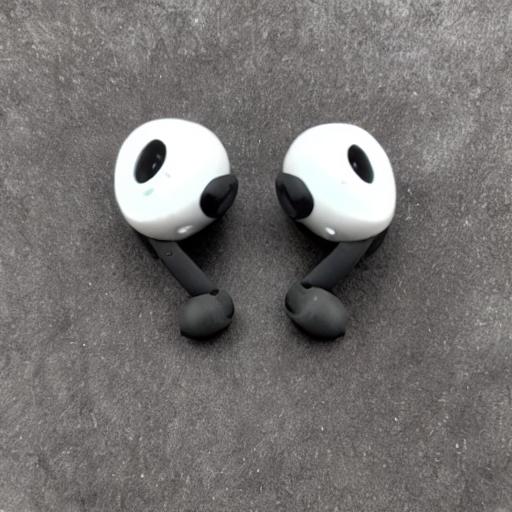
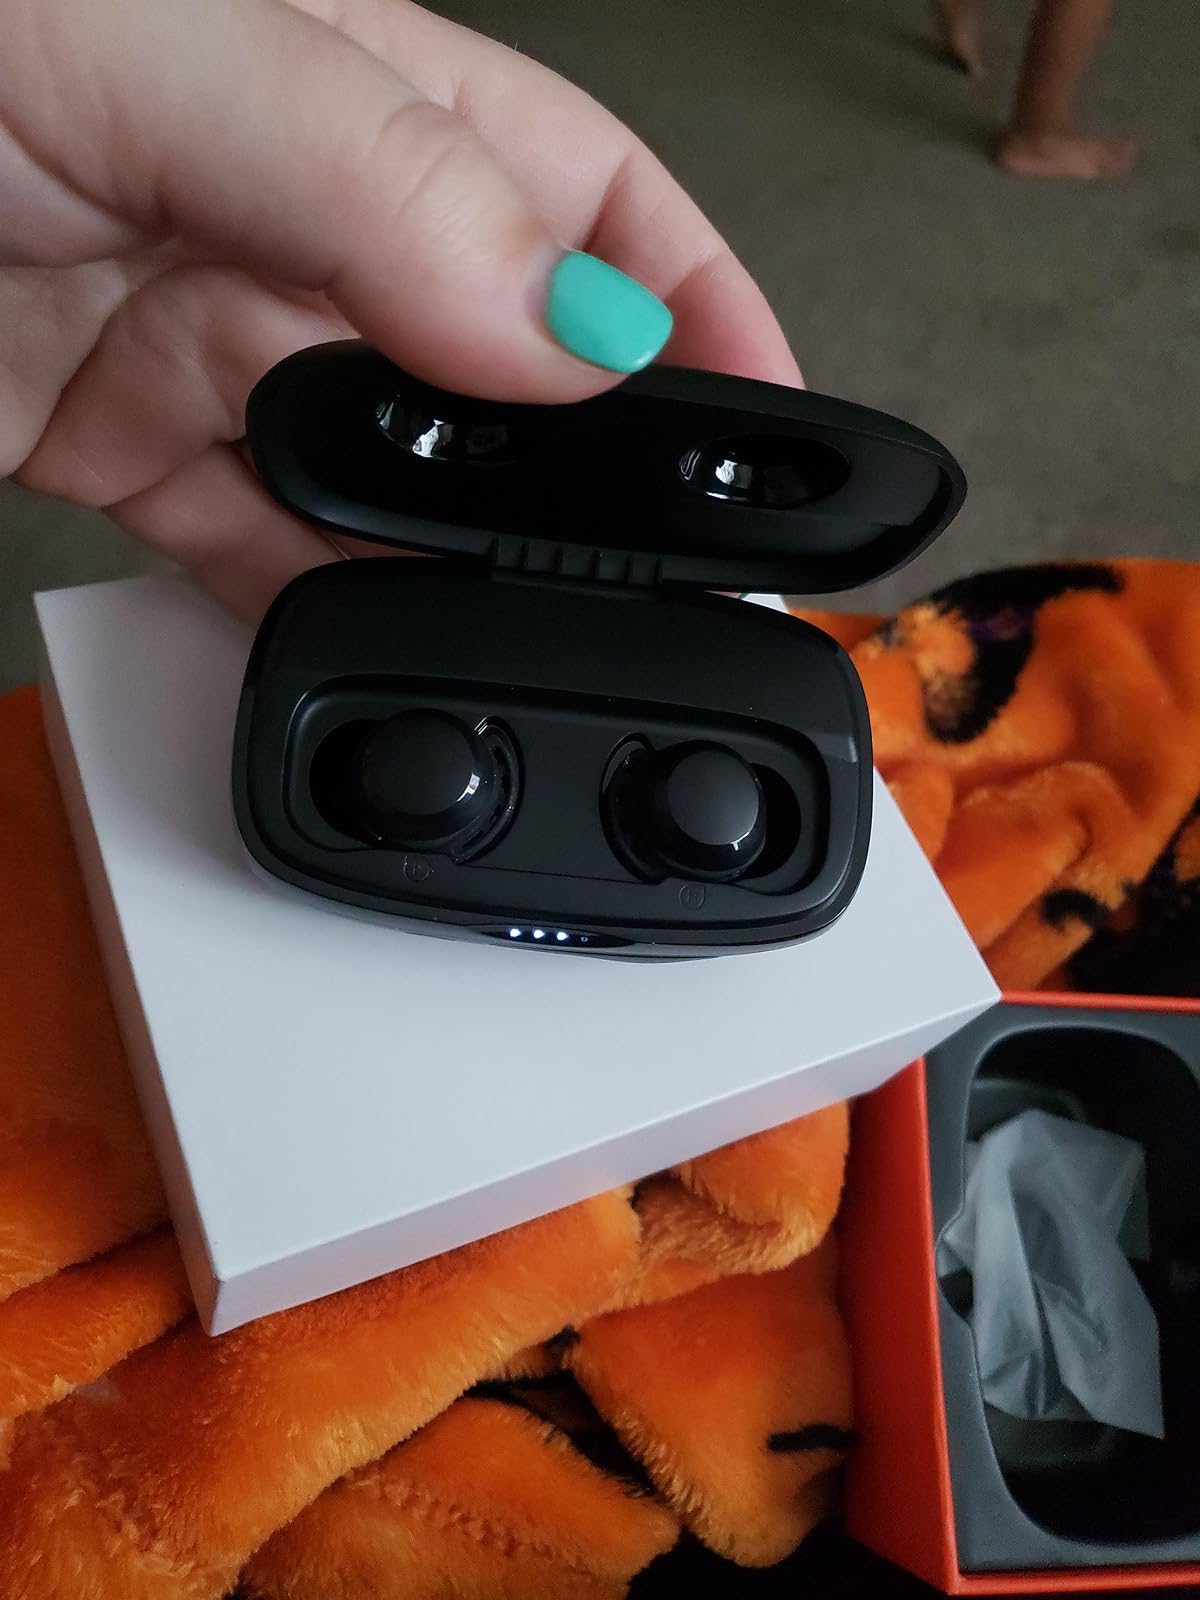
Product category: earbuds
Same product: no